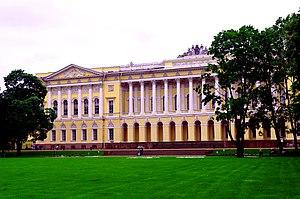
Kim Nicolaevitch Britov est un artiste peintre figuratif russe né à Sobinka le 8 janvier 1925, mort le 5 janvier 2010 à Vladimir. Avec Vladimir Youkin et Valery Kokurin, il est l'un des trois fondateurs de l'école de peinture de paysage de Vladimir.